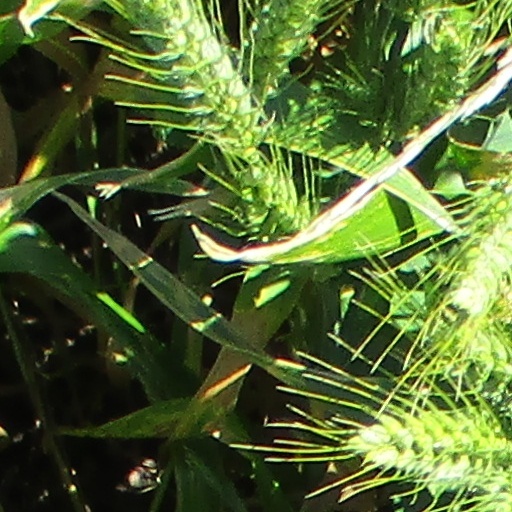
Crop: wheat